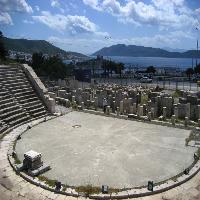
Weather: sun or clear